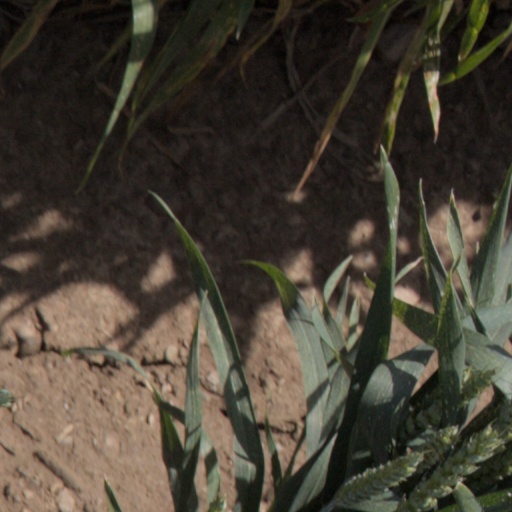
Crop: wheat